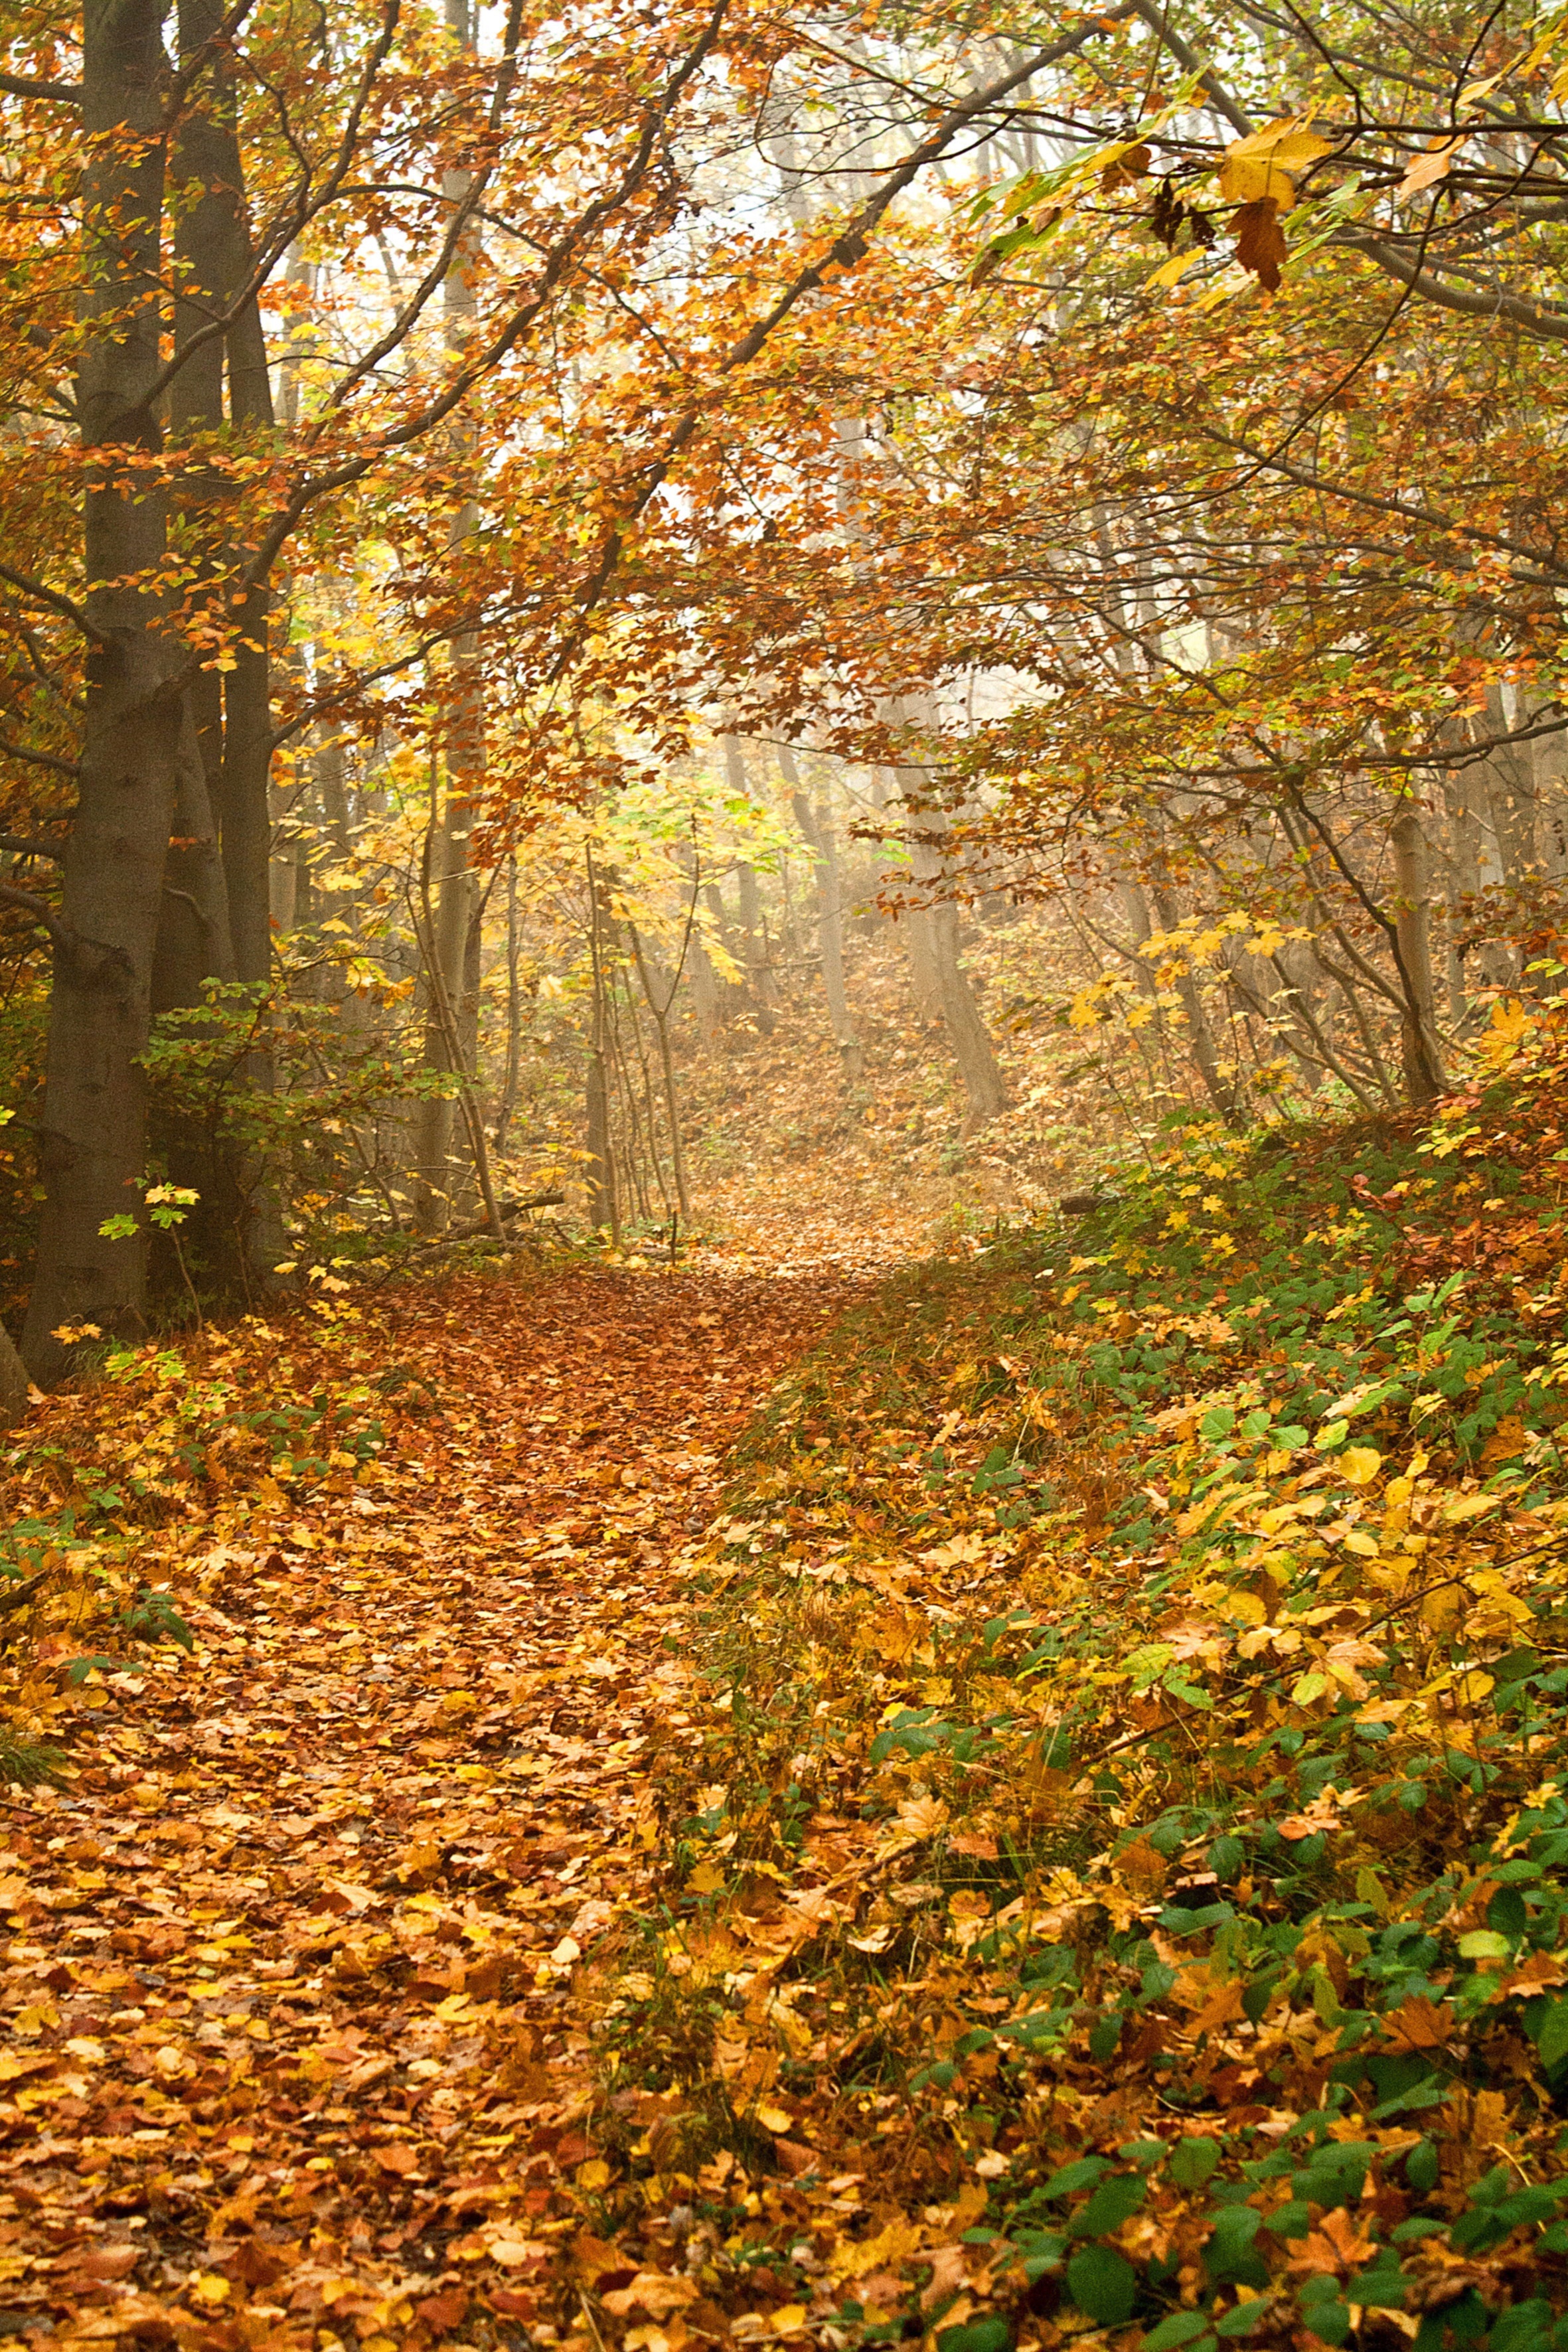
tree, nature, forest, path, outdoor, branch, plant, wood, trail, sunlight, morning, leaf, fall, environment, foliage, orange, golden, autumn, scenery, colorful, yellow, season, trees, leaves, misty, deciduous, way, grove, woodland, habitat, natural environment, woody plant, temperate broadleaf and mixed forest